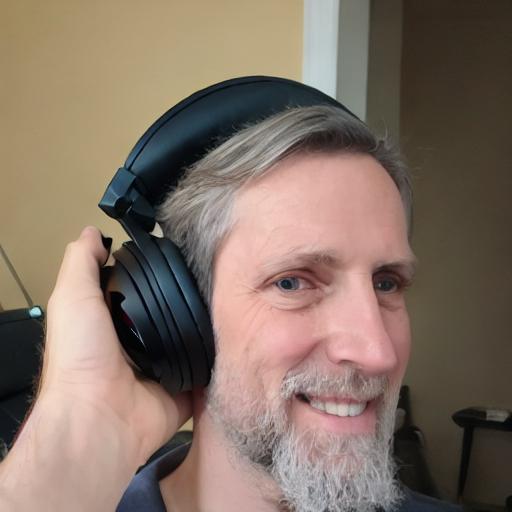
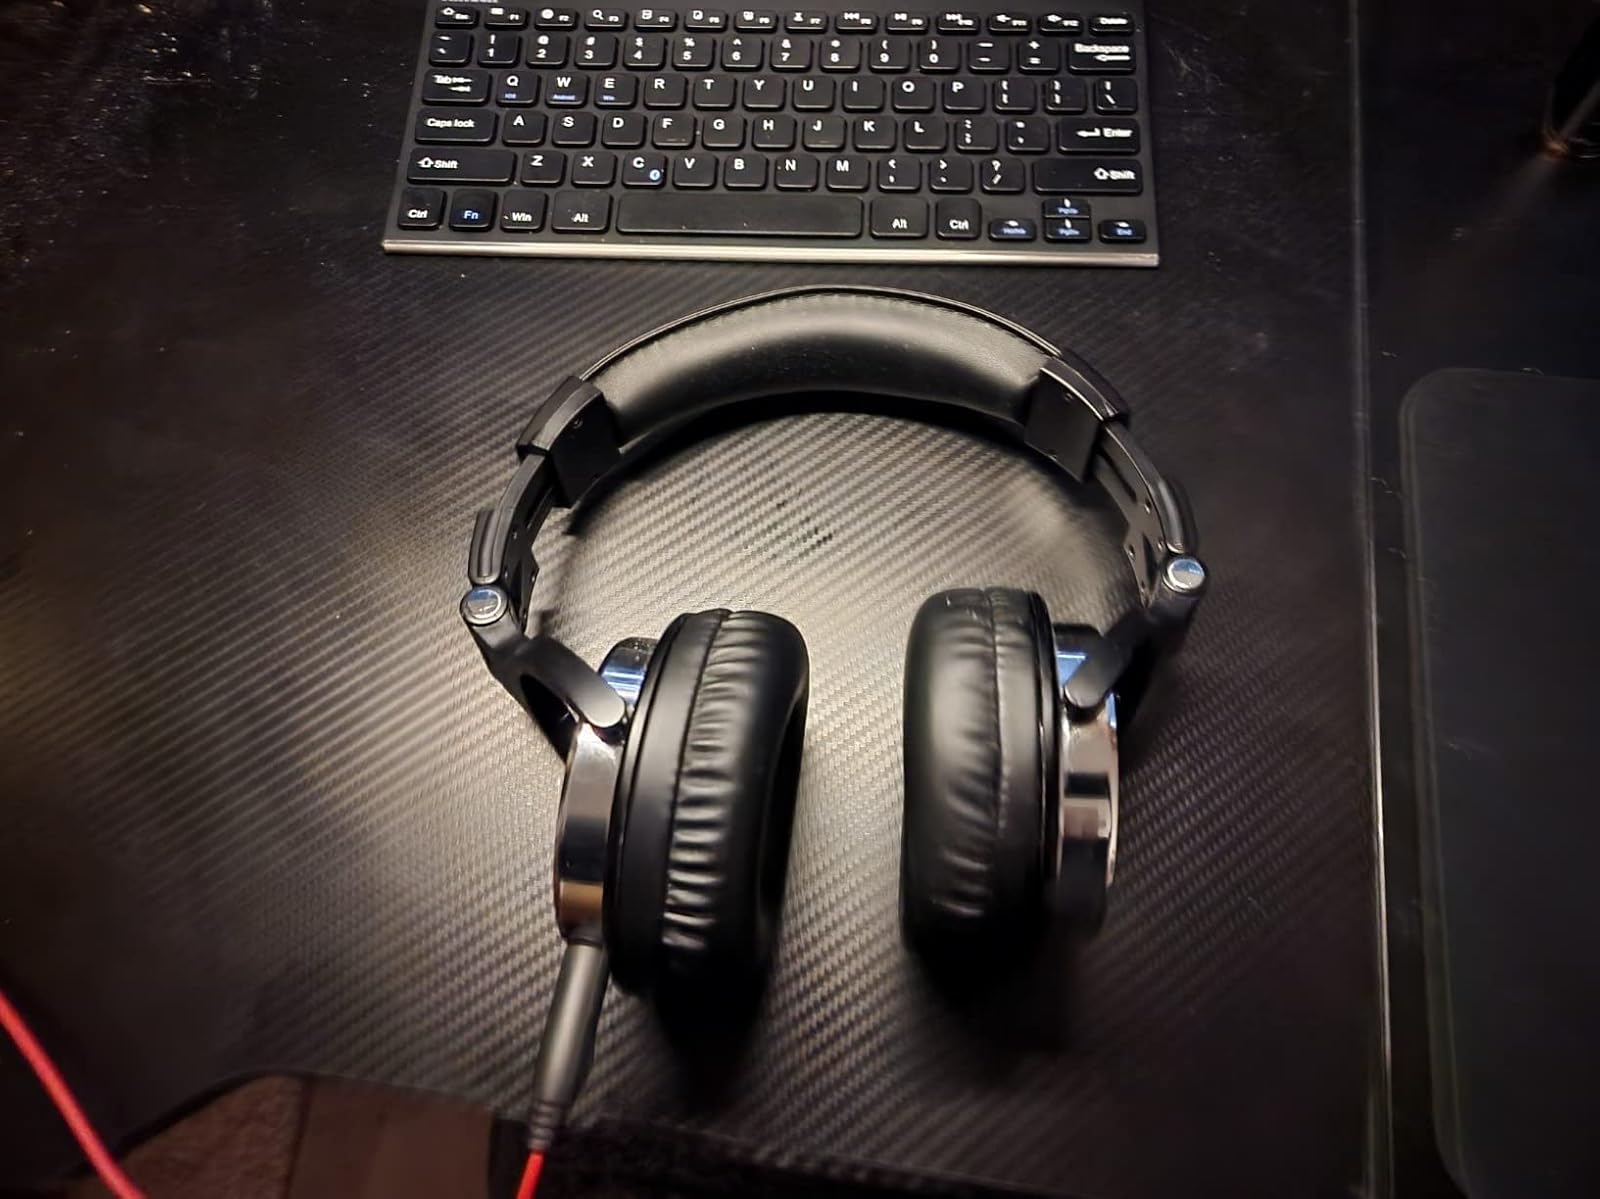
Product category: headphones
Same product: no